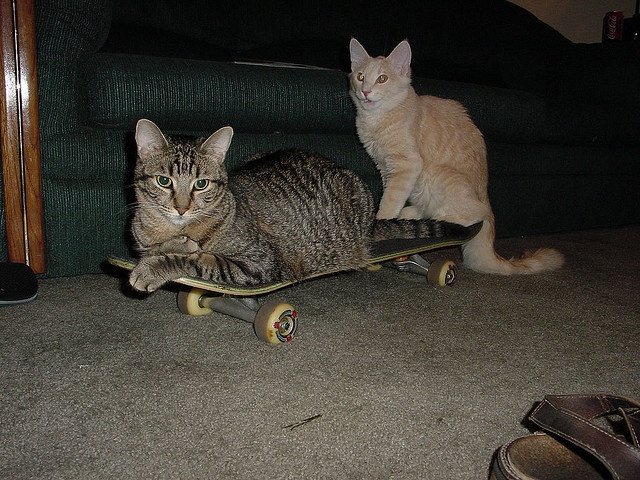
Two cats, one on a skateboard relaxing in front of a couch.
Two cats sitting on either end of a skateboard
Two cats sitting on a skateboard in a living room.
A couple of cats sitting on top of a skateboard.
Two cats are lounging on a skateboard in a carpeted room.